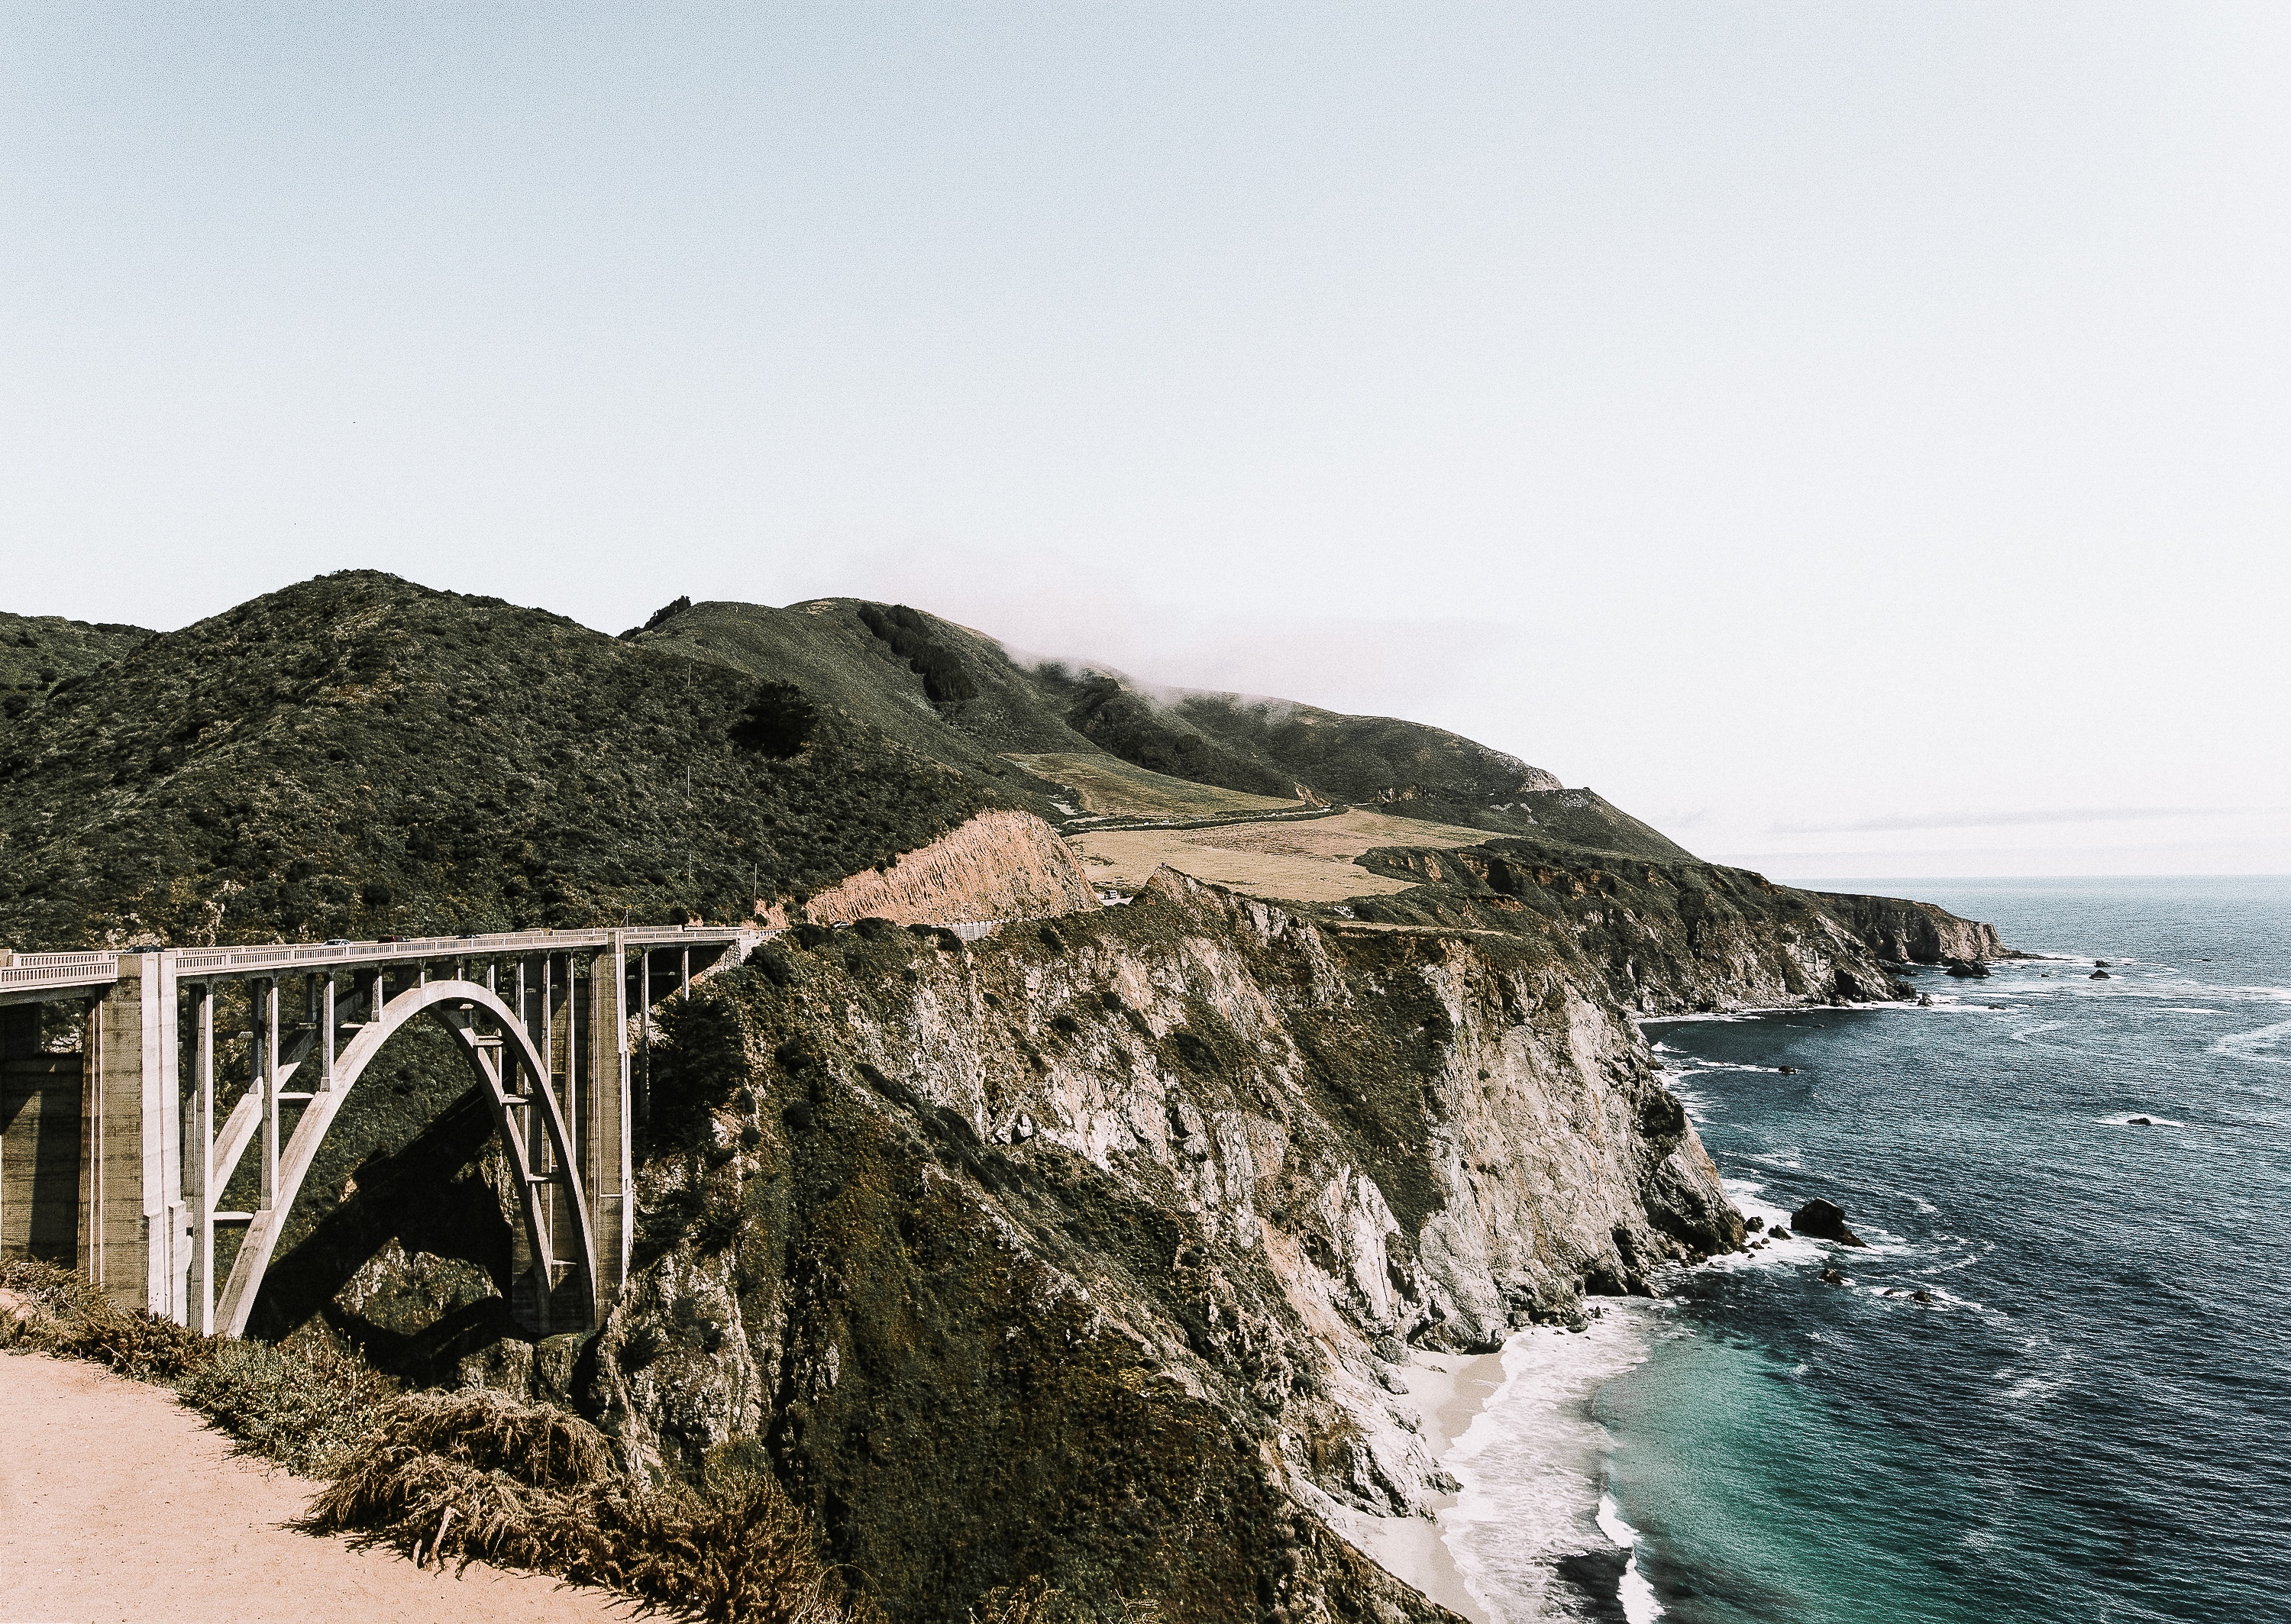
beach, sea, coast, rock, ocean, bridge, shore, wave, cliff, cove, bay, terrain, cape